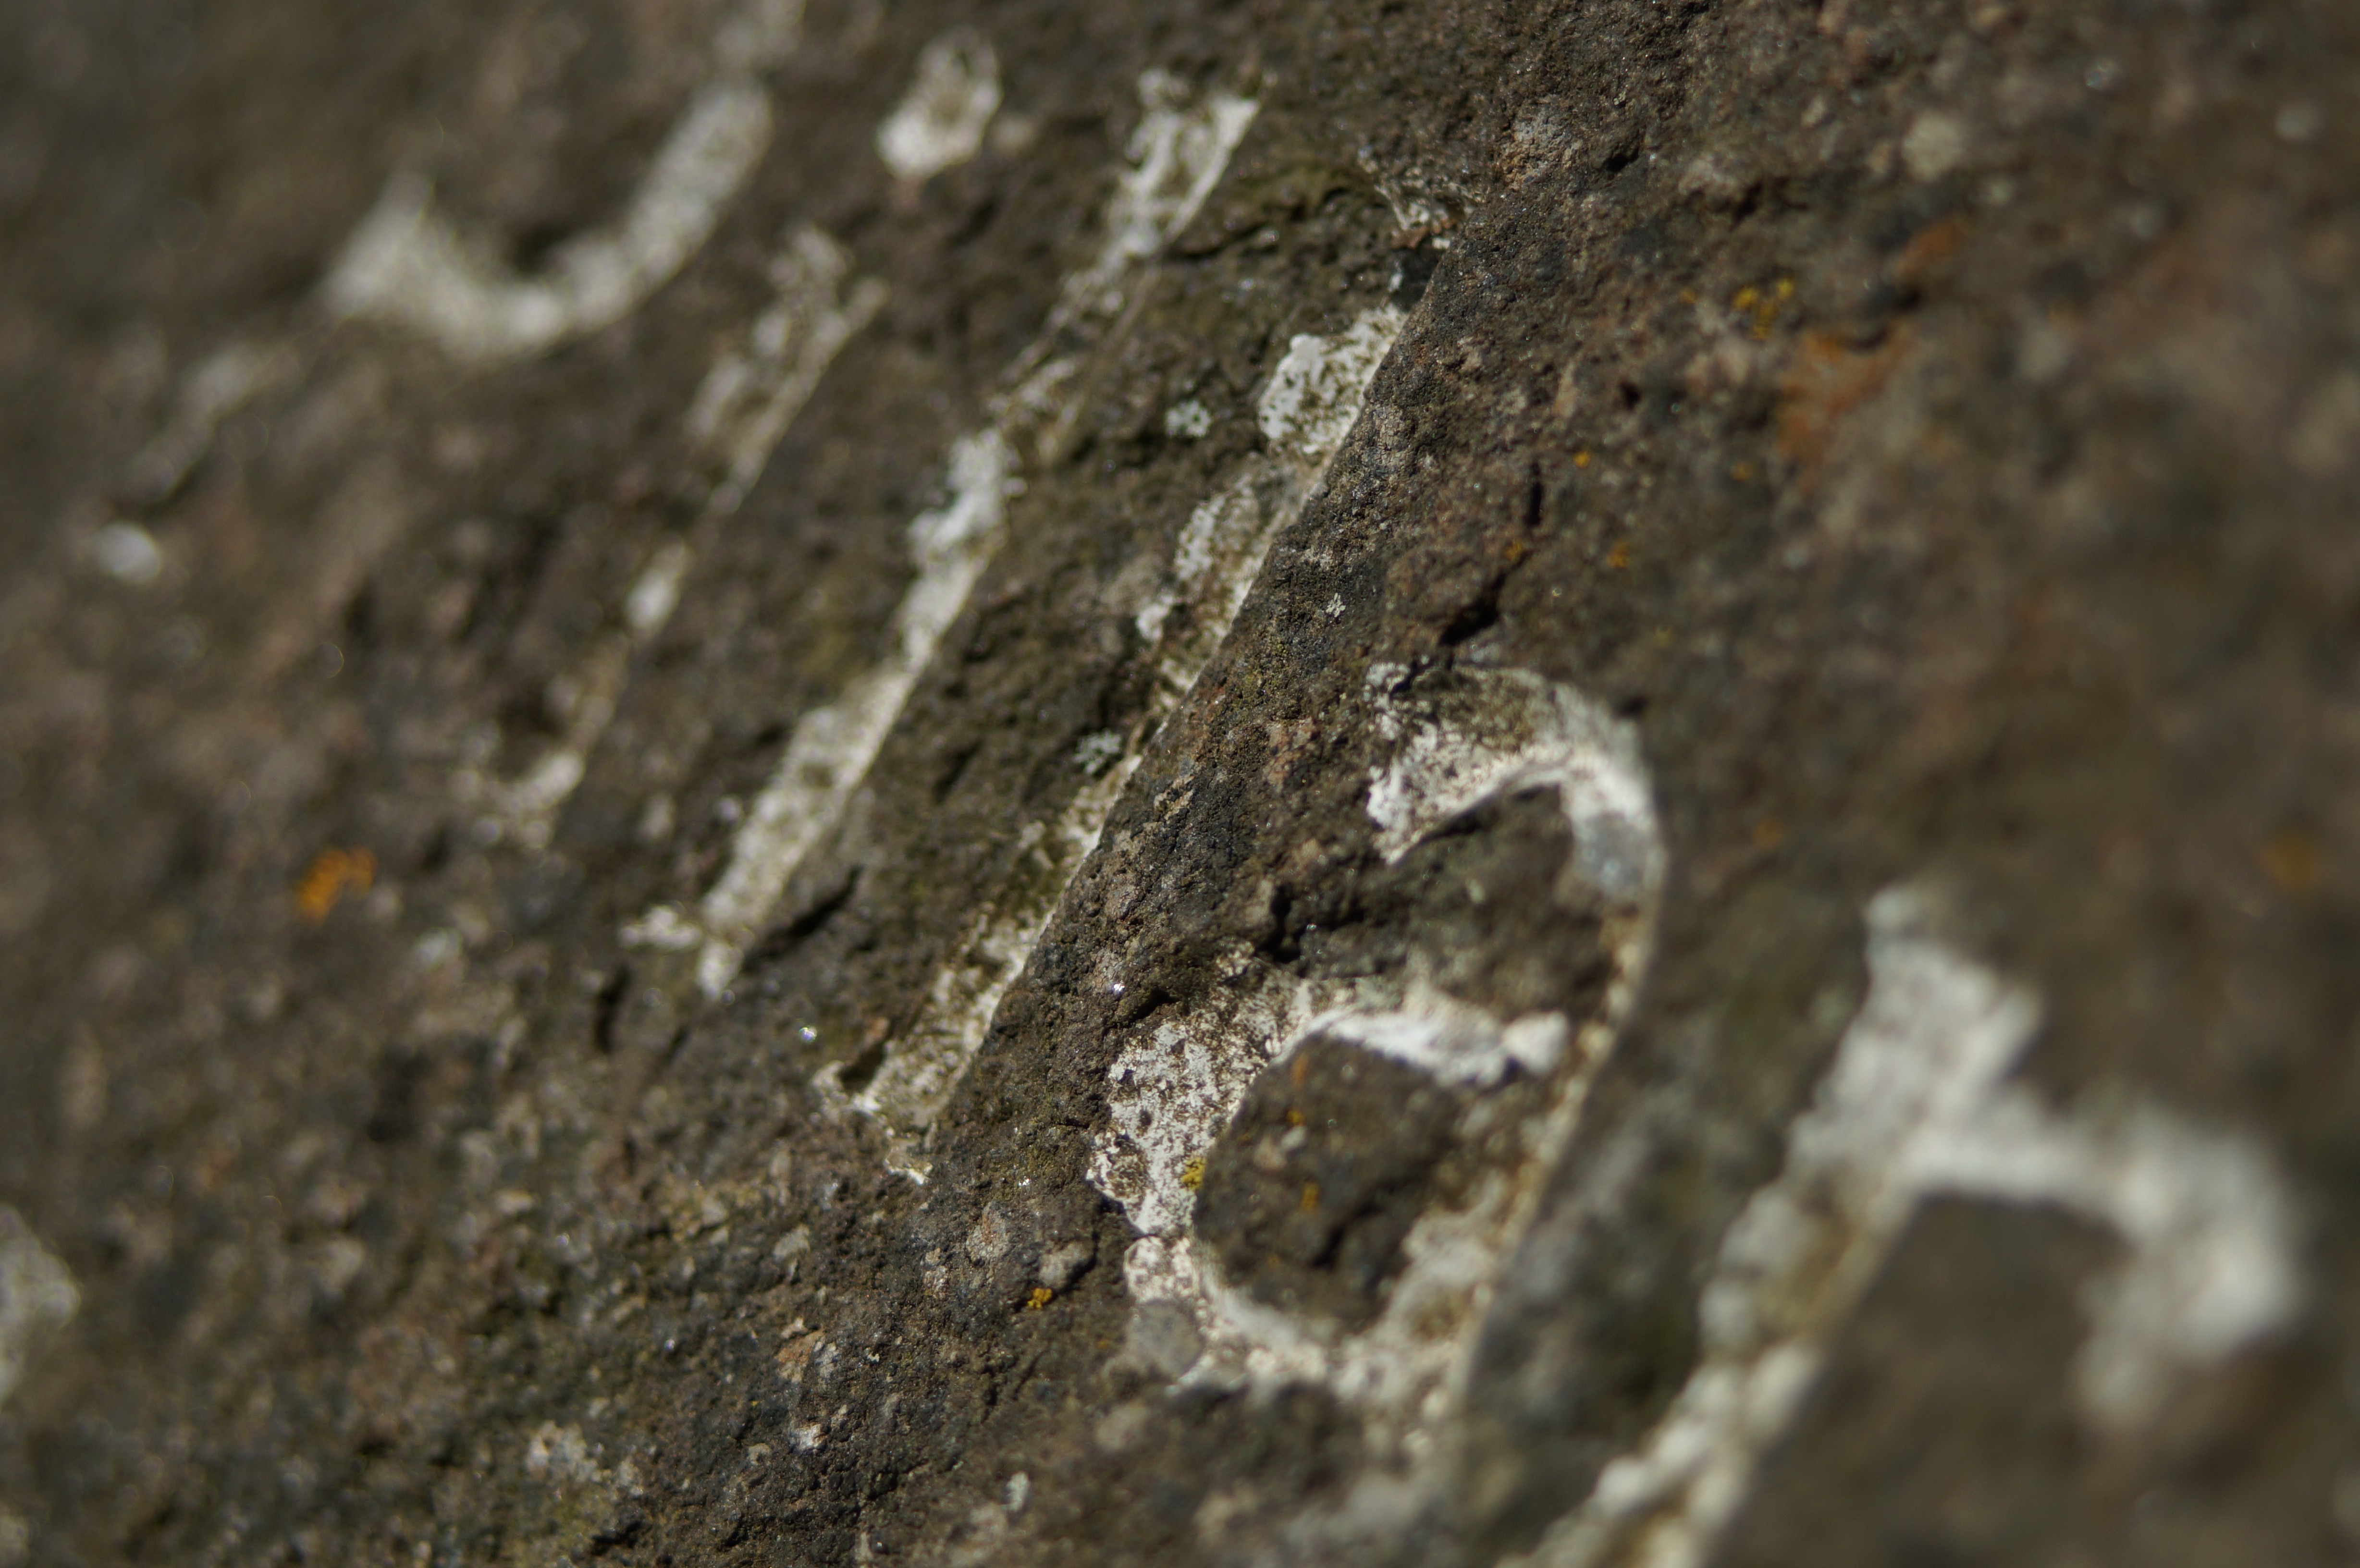
rock, wood, texture, stone, wildlife, sign, pillar, soil, fauna, material, close up, font, geology, letters, scratched, name, macro photography